Kildin Sámi orthography

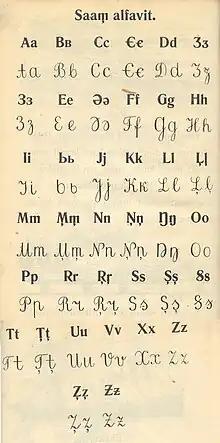
The first version of the Kildin Sámi alphabet printed in Chernjakov's primer from 1933

After the Russian Revolution, the Soviet language policy stated, as a part of the so-called Korenizatsiya policy, that all minority languages in the Soviet Union should have their own written languages, that the minorities should be taught to read and write them, and that they should receive education in their own tongue.